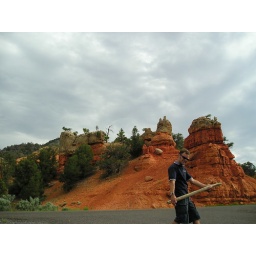
Dave lent me his rock bat for a bit of air guitar in amoungst the rocks.I really rock!